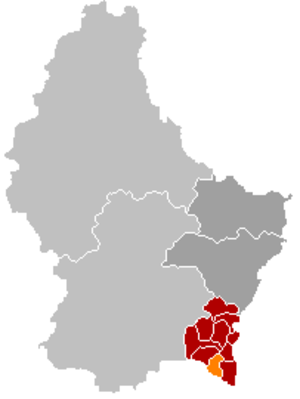
Burmerange
Burmeranges placering i Luxembourg
Burmerange er en kommune og et byområde i Luxembourg. Kommunen, som har et areal på 13,37 km², ligger i kantonen Remich i distriktet Grevenmacher. I 2005 havde kommunen 978 indbyggere.